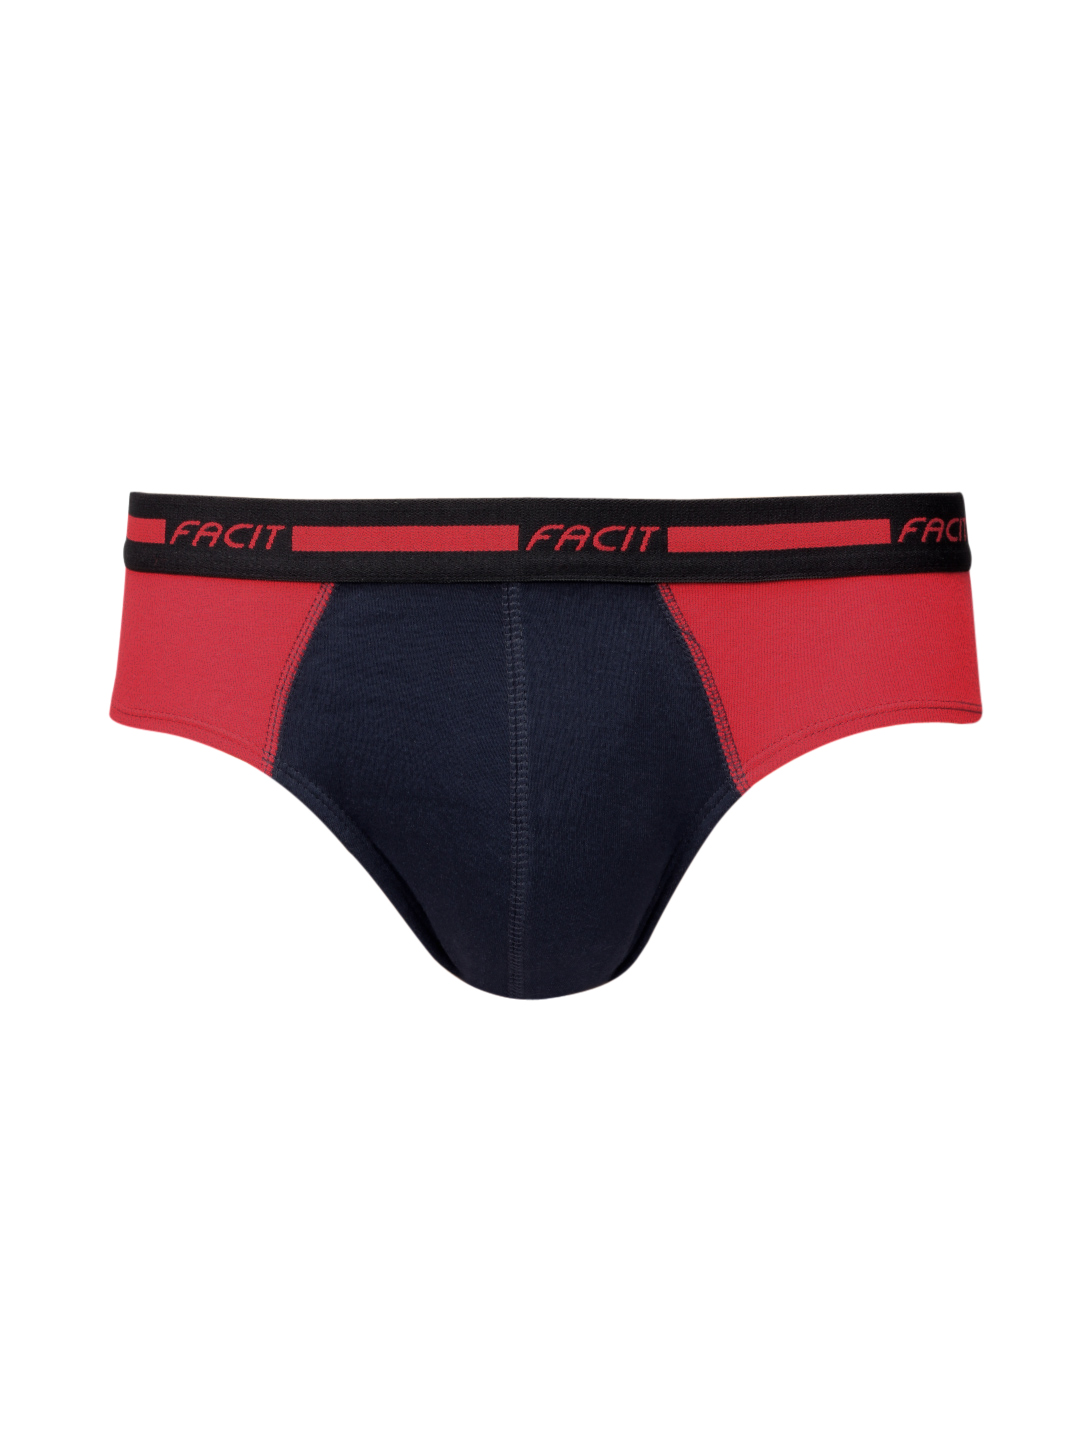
Facit Men Navy Blue Brief
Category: Apparel / Innerwear / Briefs
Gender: Men
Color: Navy Blue
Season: Summer 2016
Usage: NA